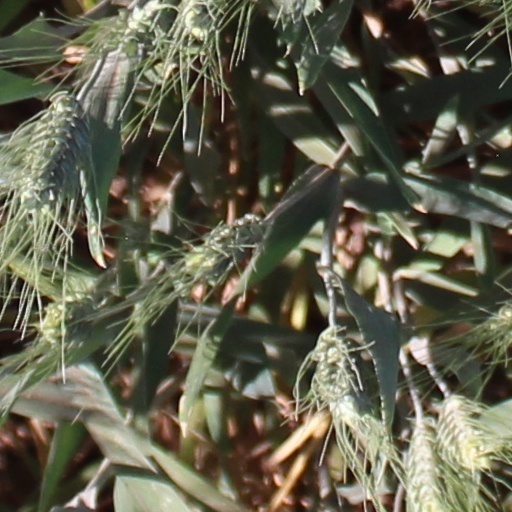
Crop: wheat